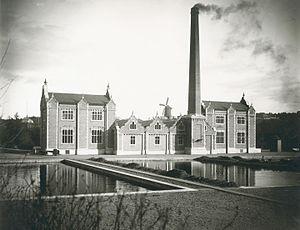
Les stations d'épuration de Skanstull et d'Eriksdal étaient les deux premières centrales de production d'eau potable de Stockholm. Situées côte-à-côte sur les rives de la baie d'Årsta, dans le centre de la capitale suédoise, elles étaient appelées collectivement stations d'épuration d'Årsta.